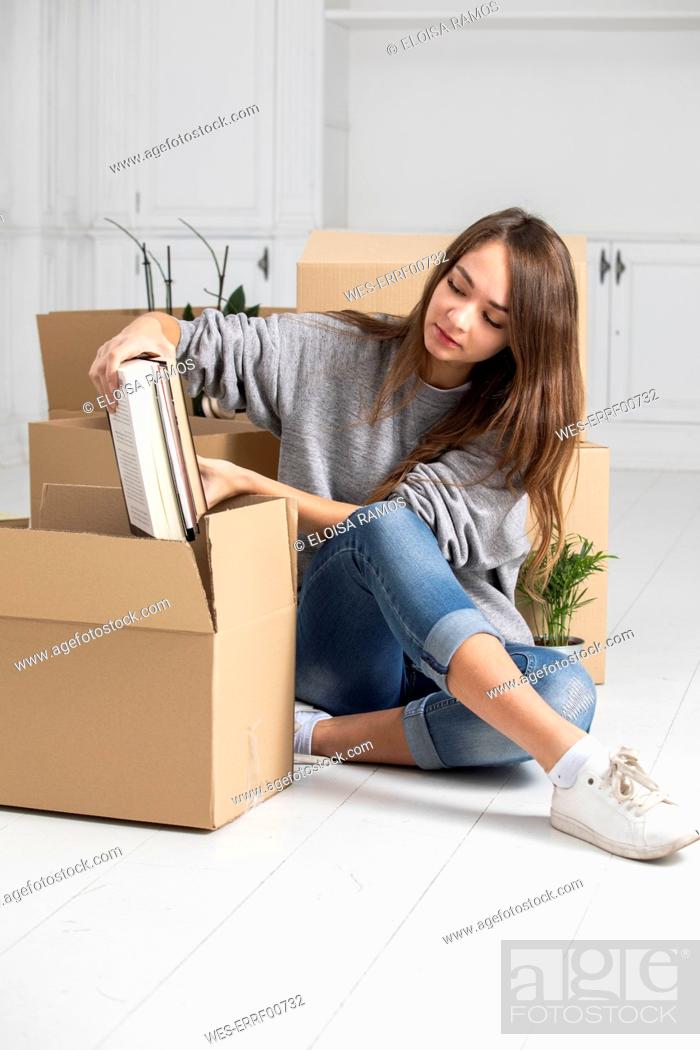
Label: cardboard